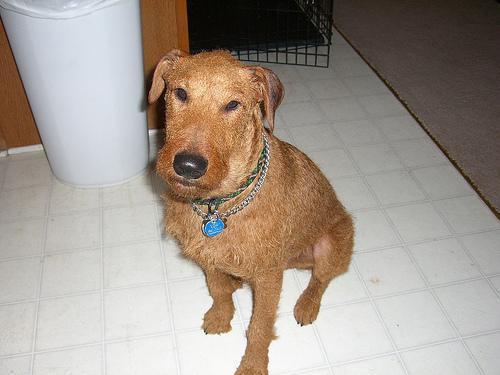
Irish_terrier